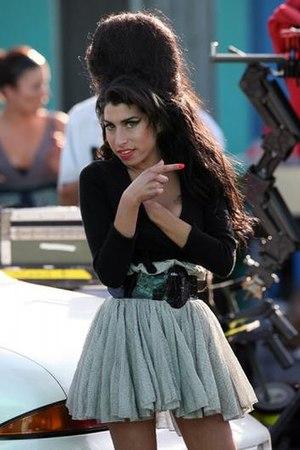
Amy Winehouse [ˈeɪmi ˈwaɪnhaʊs], née le 14 septembre 1983 à Londres et morte le 23 juillet 2011 dans cette même ville, est une chanteuse, auteur-compositrice-interprète et guitariste britannique, connue pour sa voix caractéristique rappelant celles de Dinah Washington, Sarah Vaughan ou encore Wanda Jackson. D'une manière générale, sa musique est un mélange de styles comme le jazz, le blues ou encore la soul.
Amy est un film documentaire britannique réalisé par Asif Kapadia sorti en 2015. Il retrace la vie de la chanteuse Amy Winehouse jusqu'à sa mort.